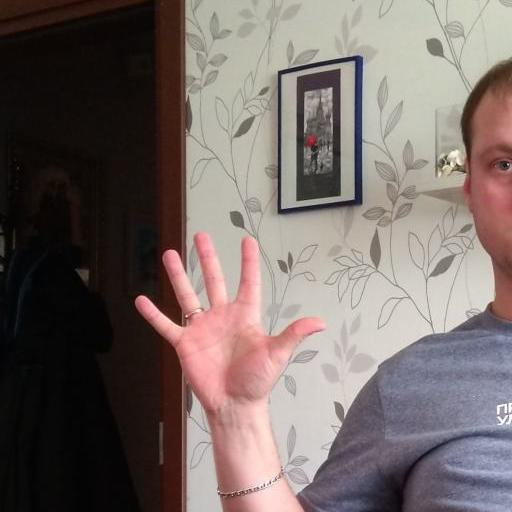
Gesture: palm